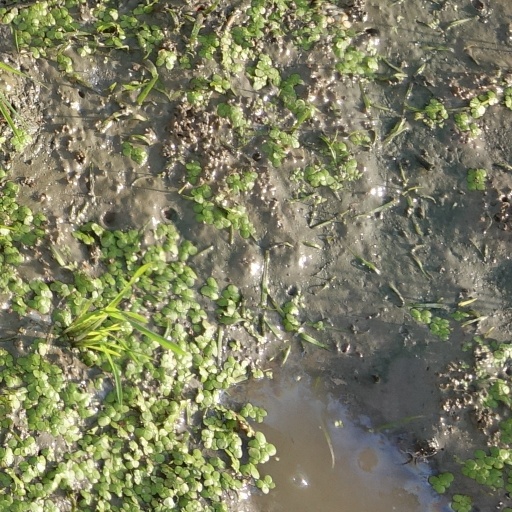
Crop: rice